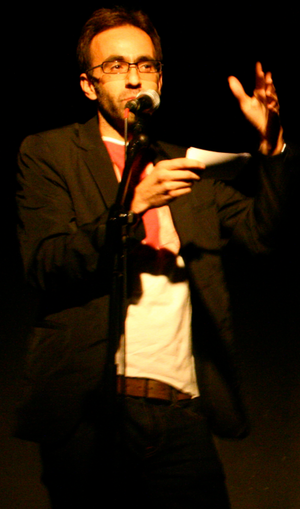
Harkaitz Cano Jauregi, né le 4 août 1975 à Lasarte-Oria, est un poète et écrivain basque espagnol de langue basque.